John Delaney 2020 presidential campaign

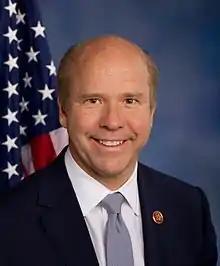
John Delaney

The 2020 presidential campaign of John Delaney, the former U.S. representative who represented Maryland's 6th congressional district from 2013 to 2019, was announced to the public on July 28, 2017. Delaney was the first prominent Democrat to announce a campaign for the 2020 U.S. presidential election, far earlier than other candidates. If elected, Delaney would have been the first Marylander to serve as President of the United States, and the second Catholic, after John F. Kennedy.